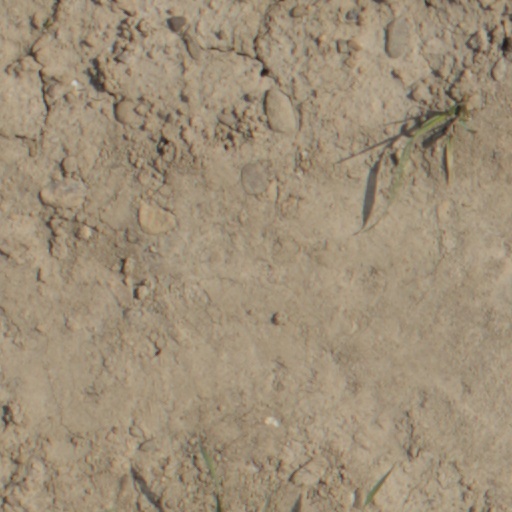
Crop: wheat